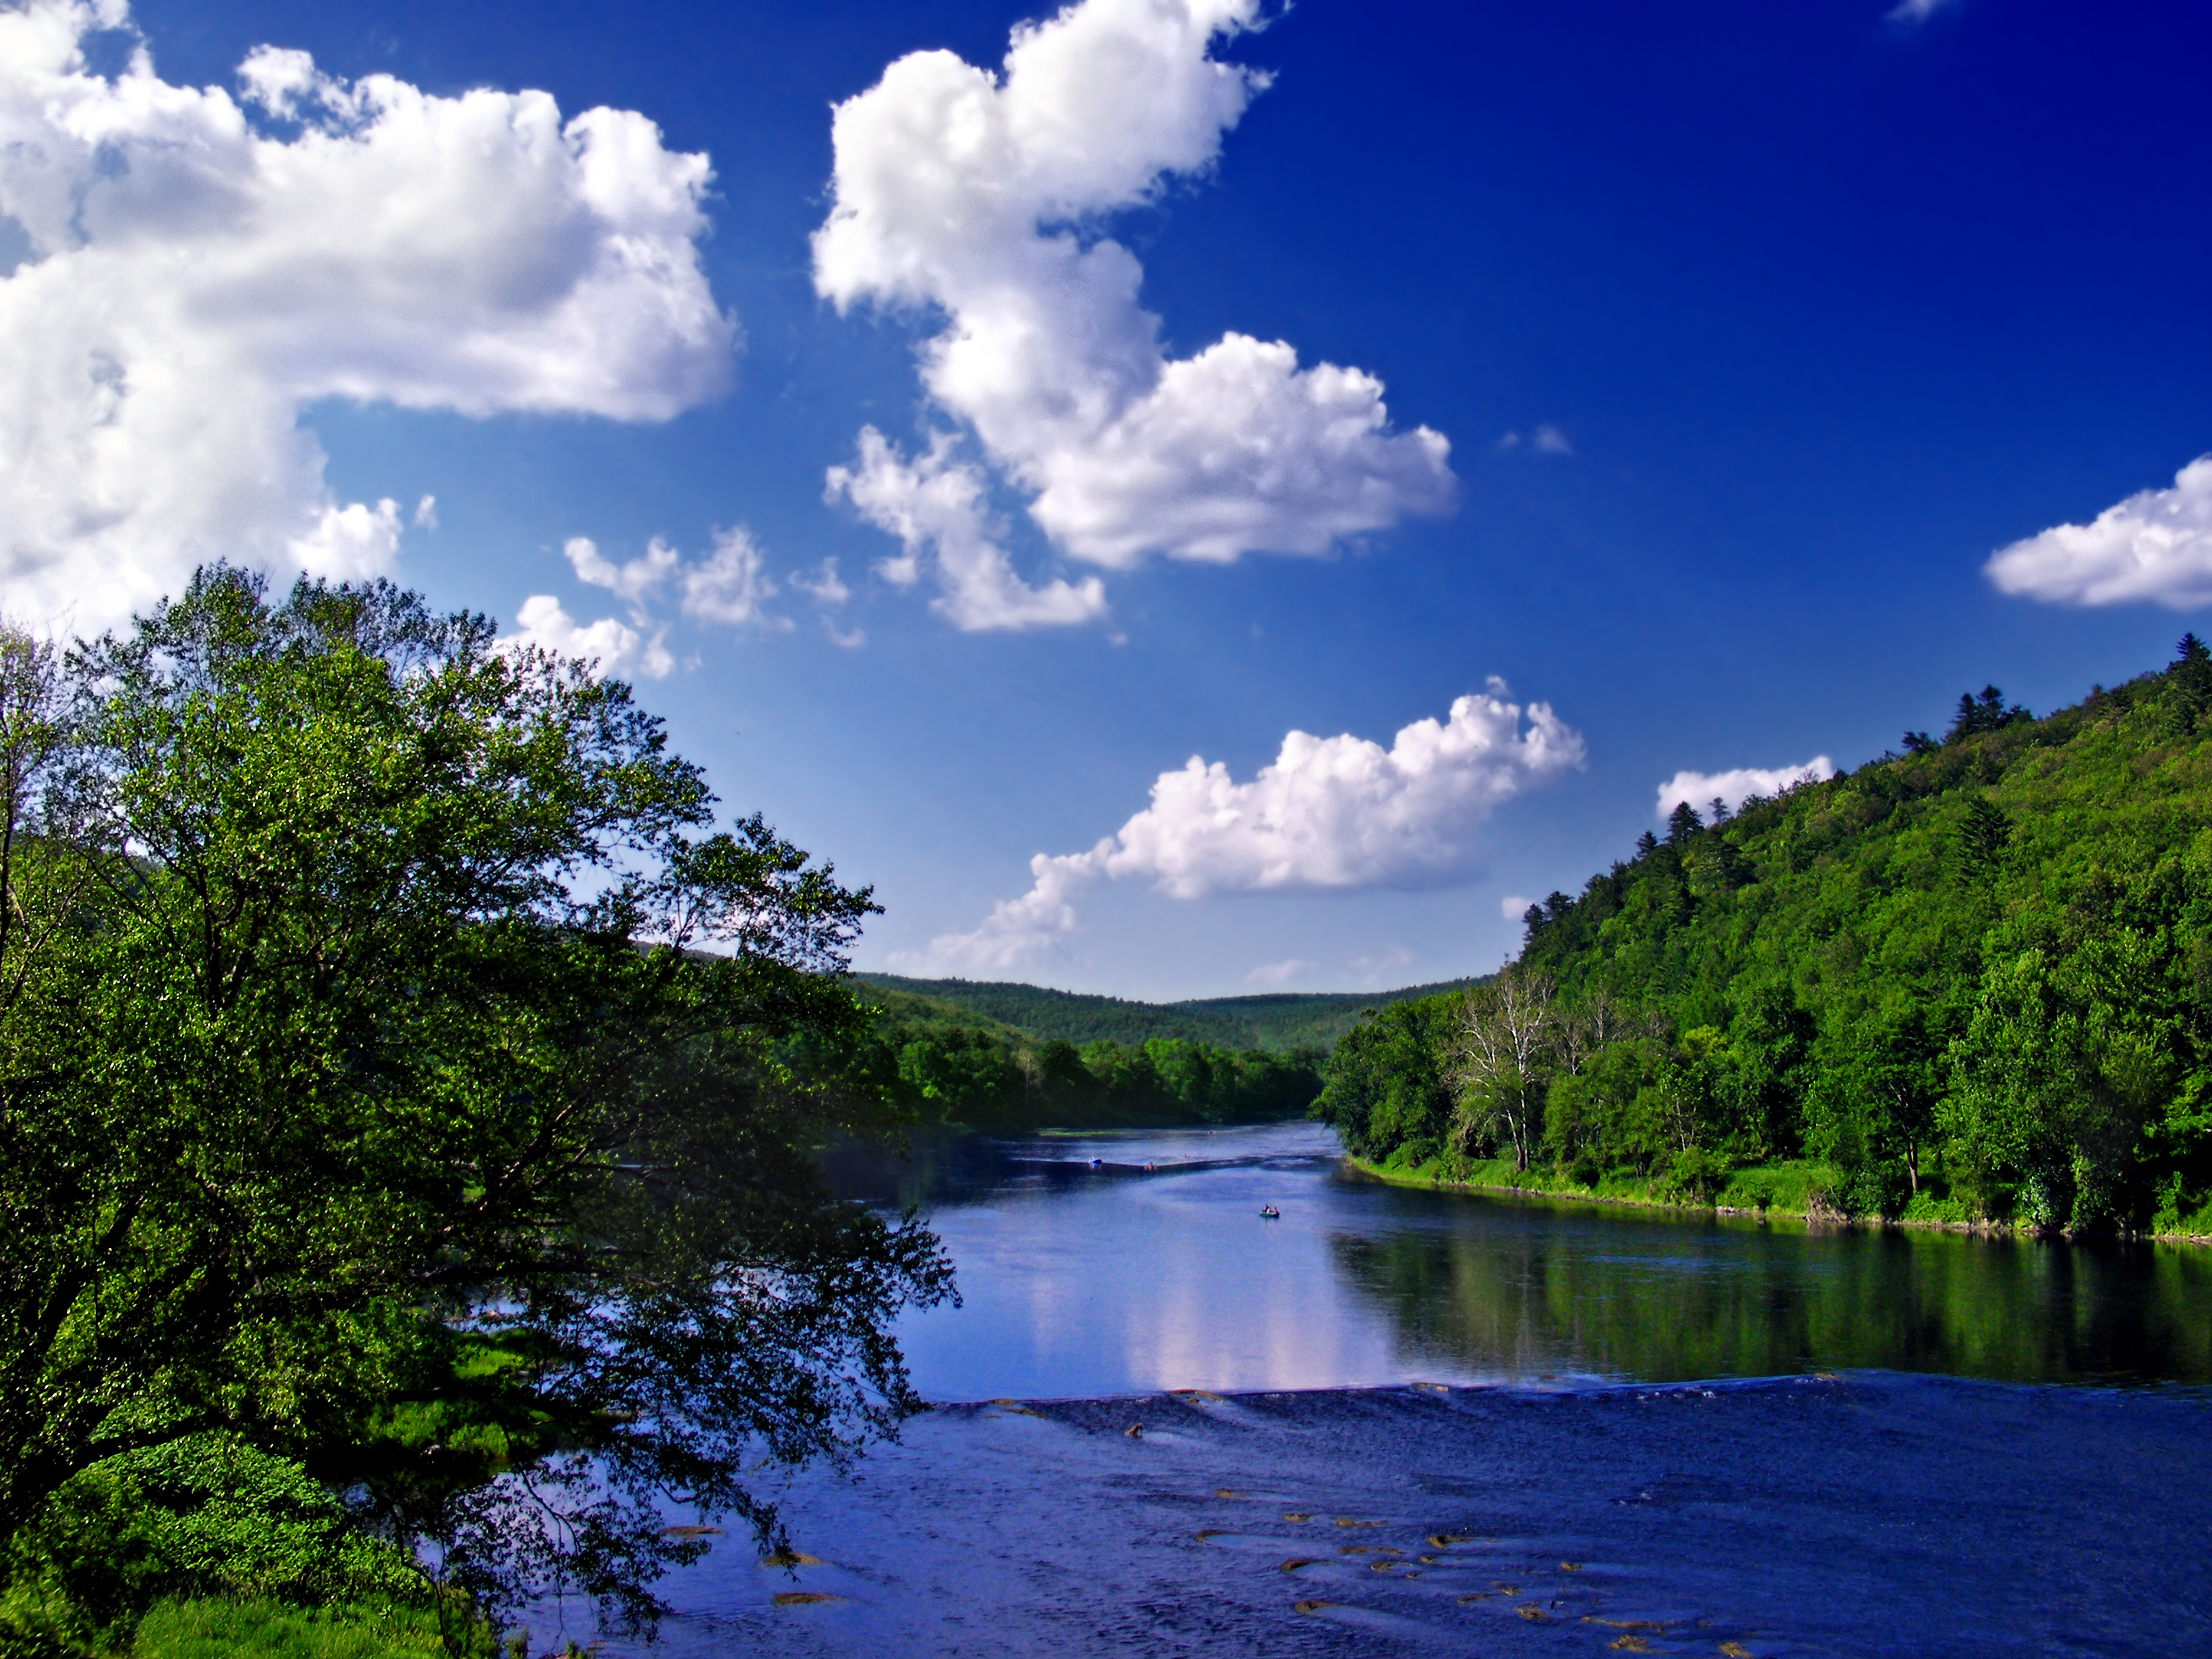
landscape, sea, tree, water, nature, forest, mountain, cloud, sky, lake, river, spring, reflection, cumulus, reservoir, body of water, creativecommons, clouds, newyork, pikecounty, pennsylvania, sullivancounty, brightlight, delawareriver, loch, roeblingbridge, lackawaxentownship, meteorological phenomenon